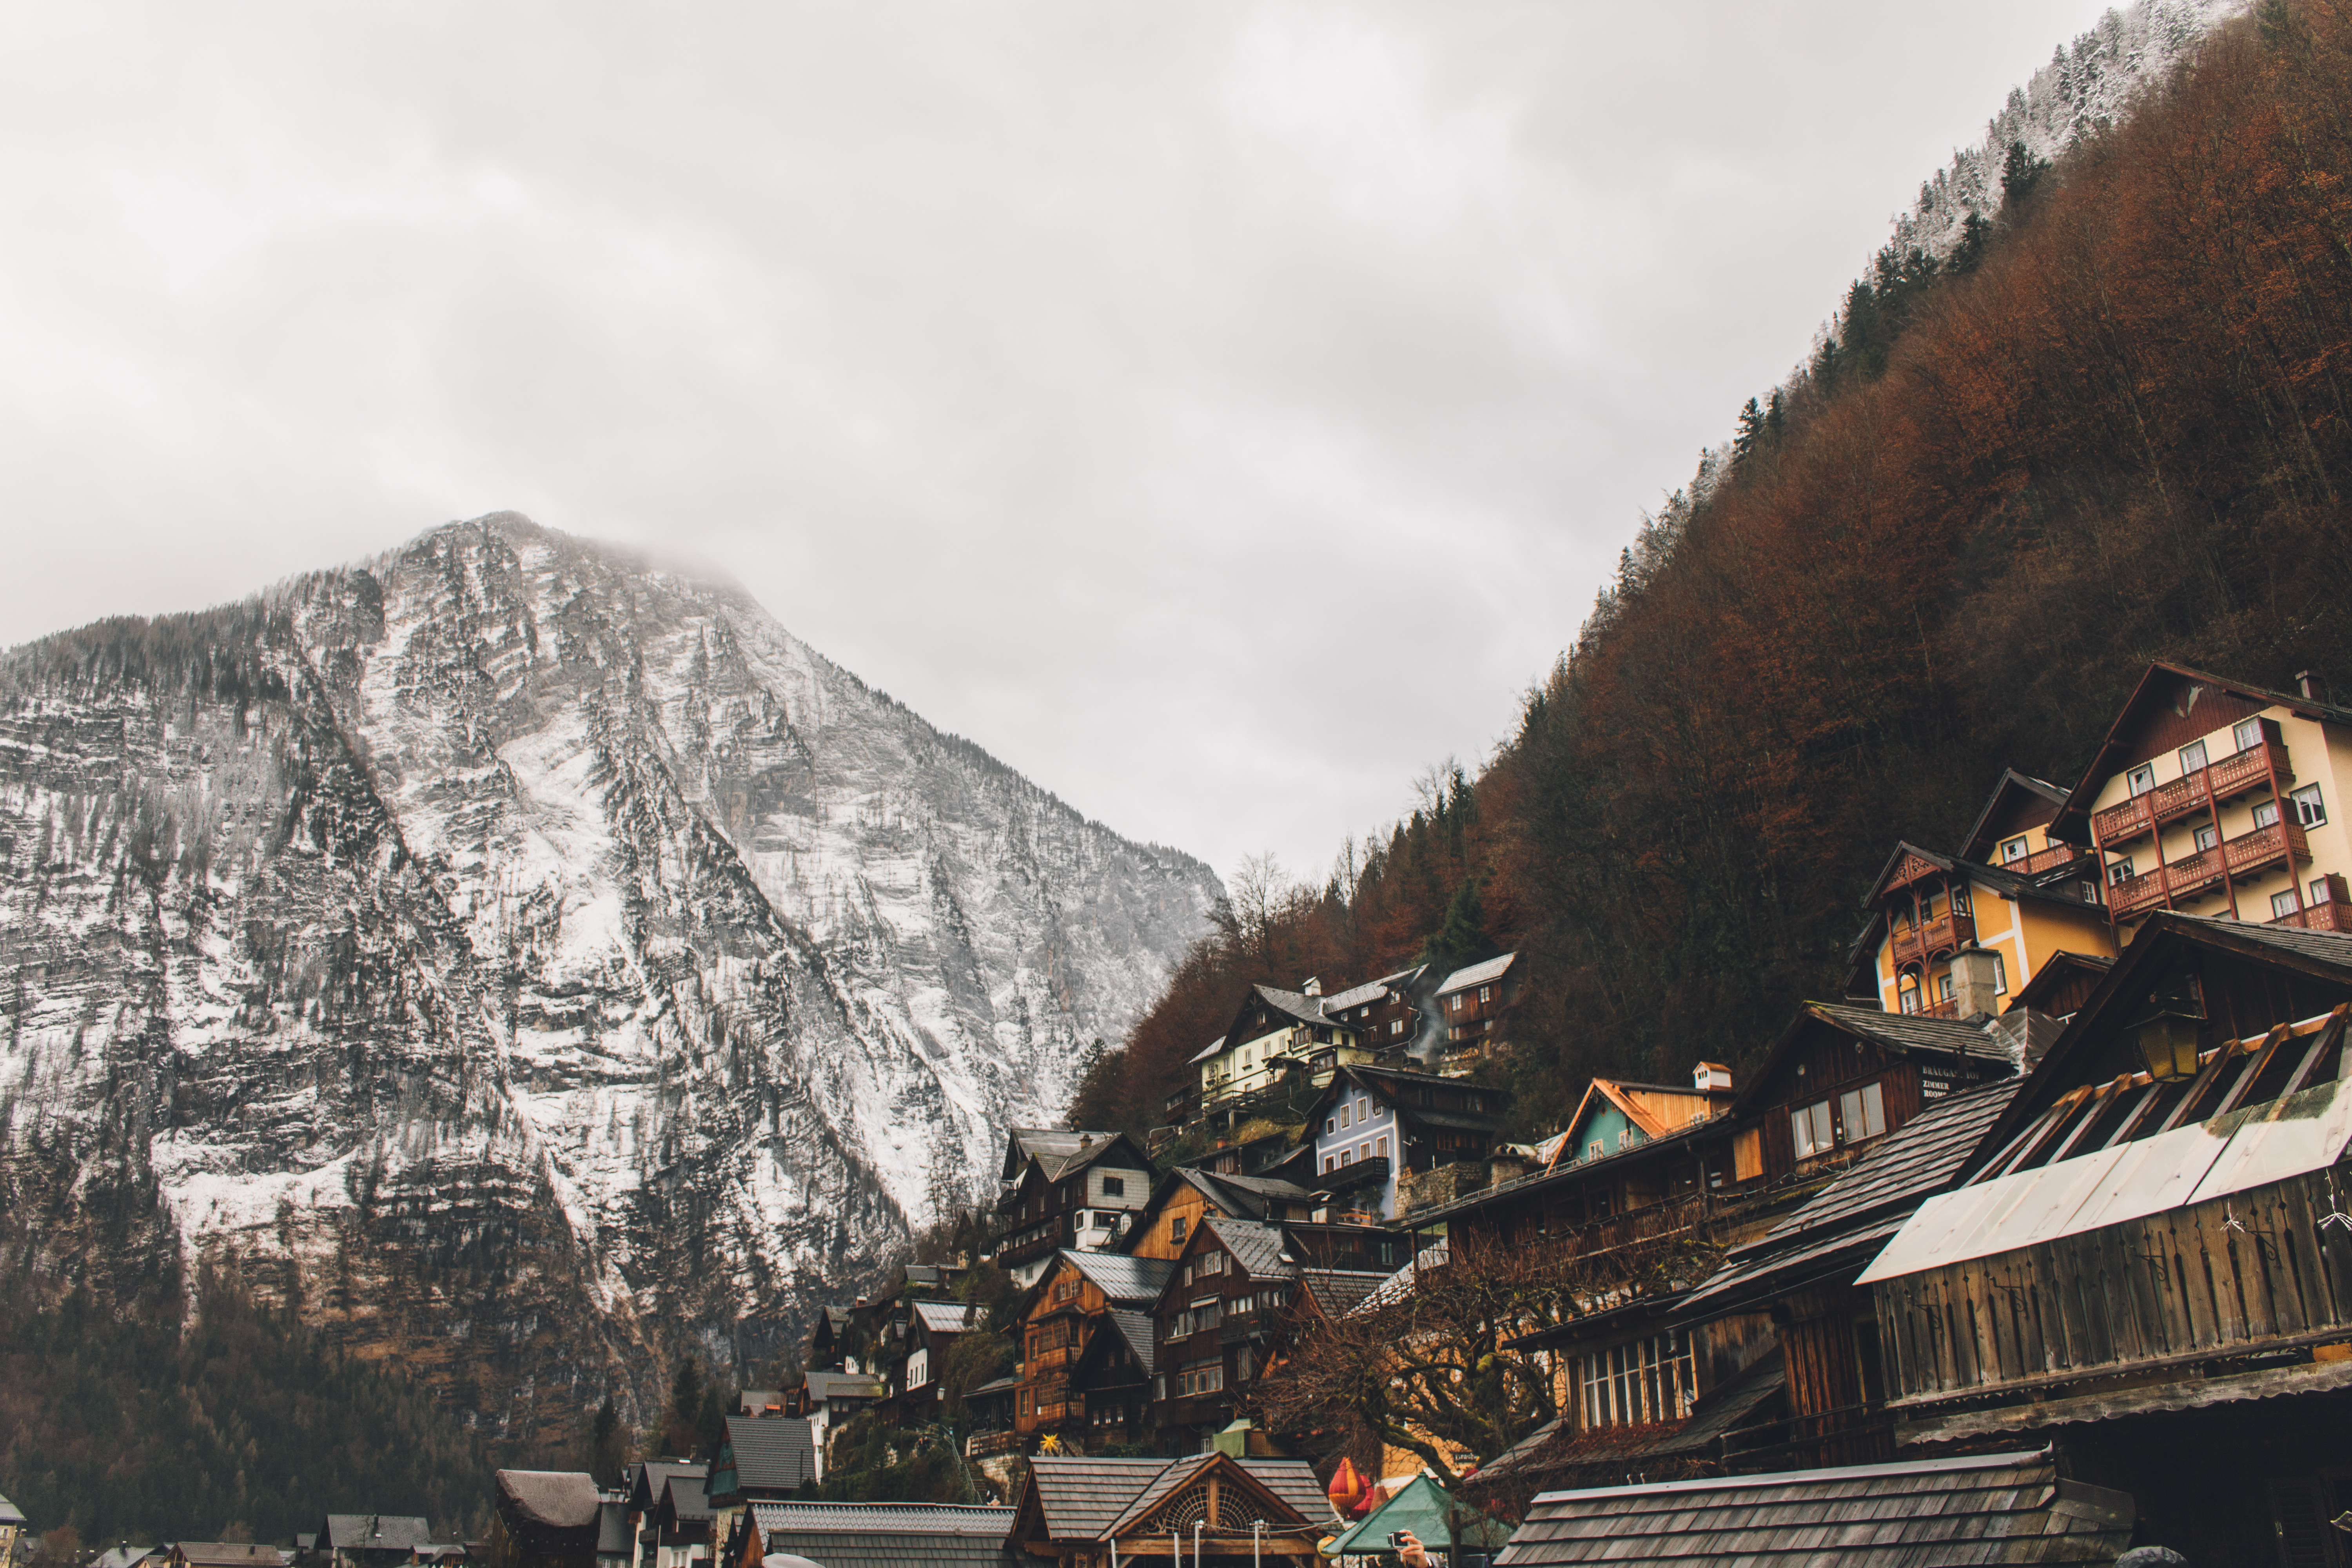
mountain, snow, winter, peak, mountain range, village, vehicle, alpine, season, alps, chalet, mountainous landforms